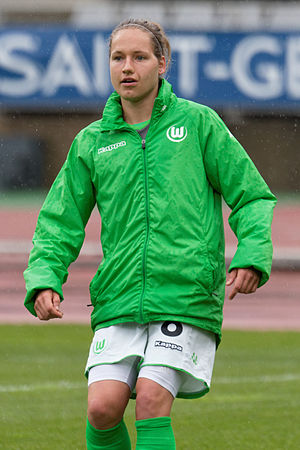
Babett Peter
Babett Peter i 2015
Babett Peter er en tysk fodboldspiller. Hun spiller som forsvarsspiller for Wolfsburg og Tyskland. Hun var med til at vinde det olympiske mesterskab i fodbold med Tyskland.